Pico-ITX

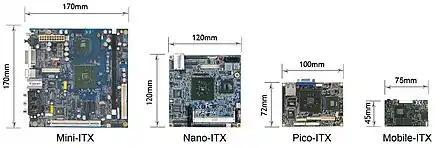
ITX motherboard form factor comparison

The first motherboard produced in this form factor is called EPIA PX10000G. It is and the printed circuit board is 10 layers deep. The operating temperature range is from . The operating humidity level (relative and non-condensing) can be from 0% to about 95%. It uses a 1 GHz VIA C7-M processor, a VIA VX700 chip set, and is RoHS compliant.